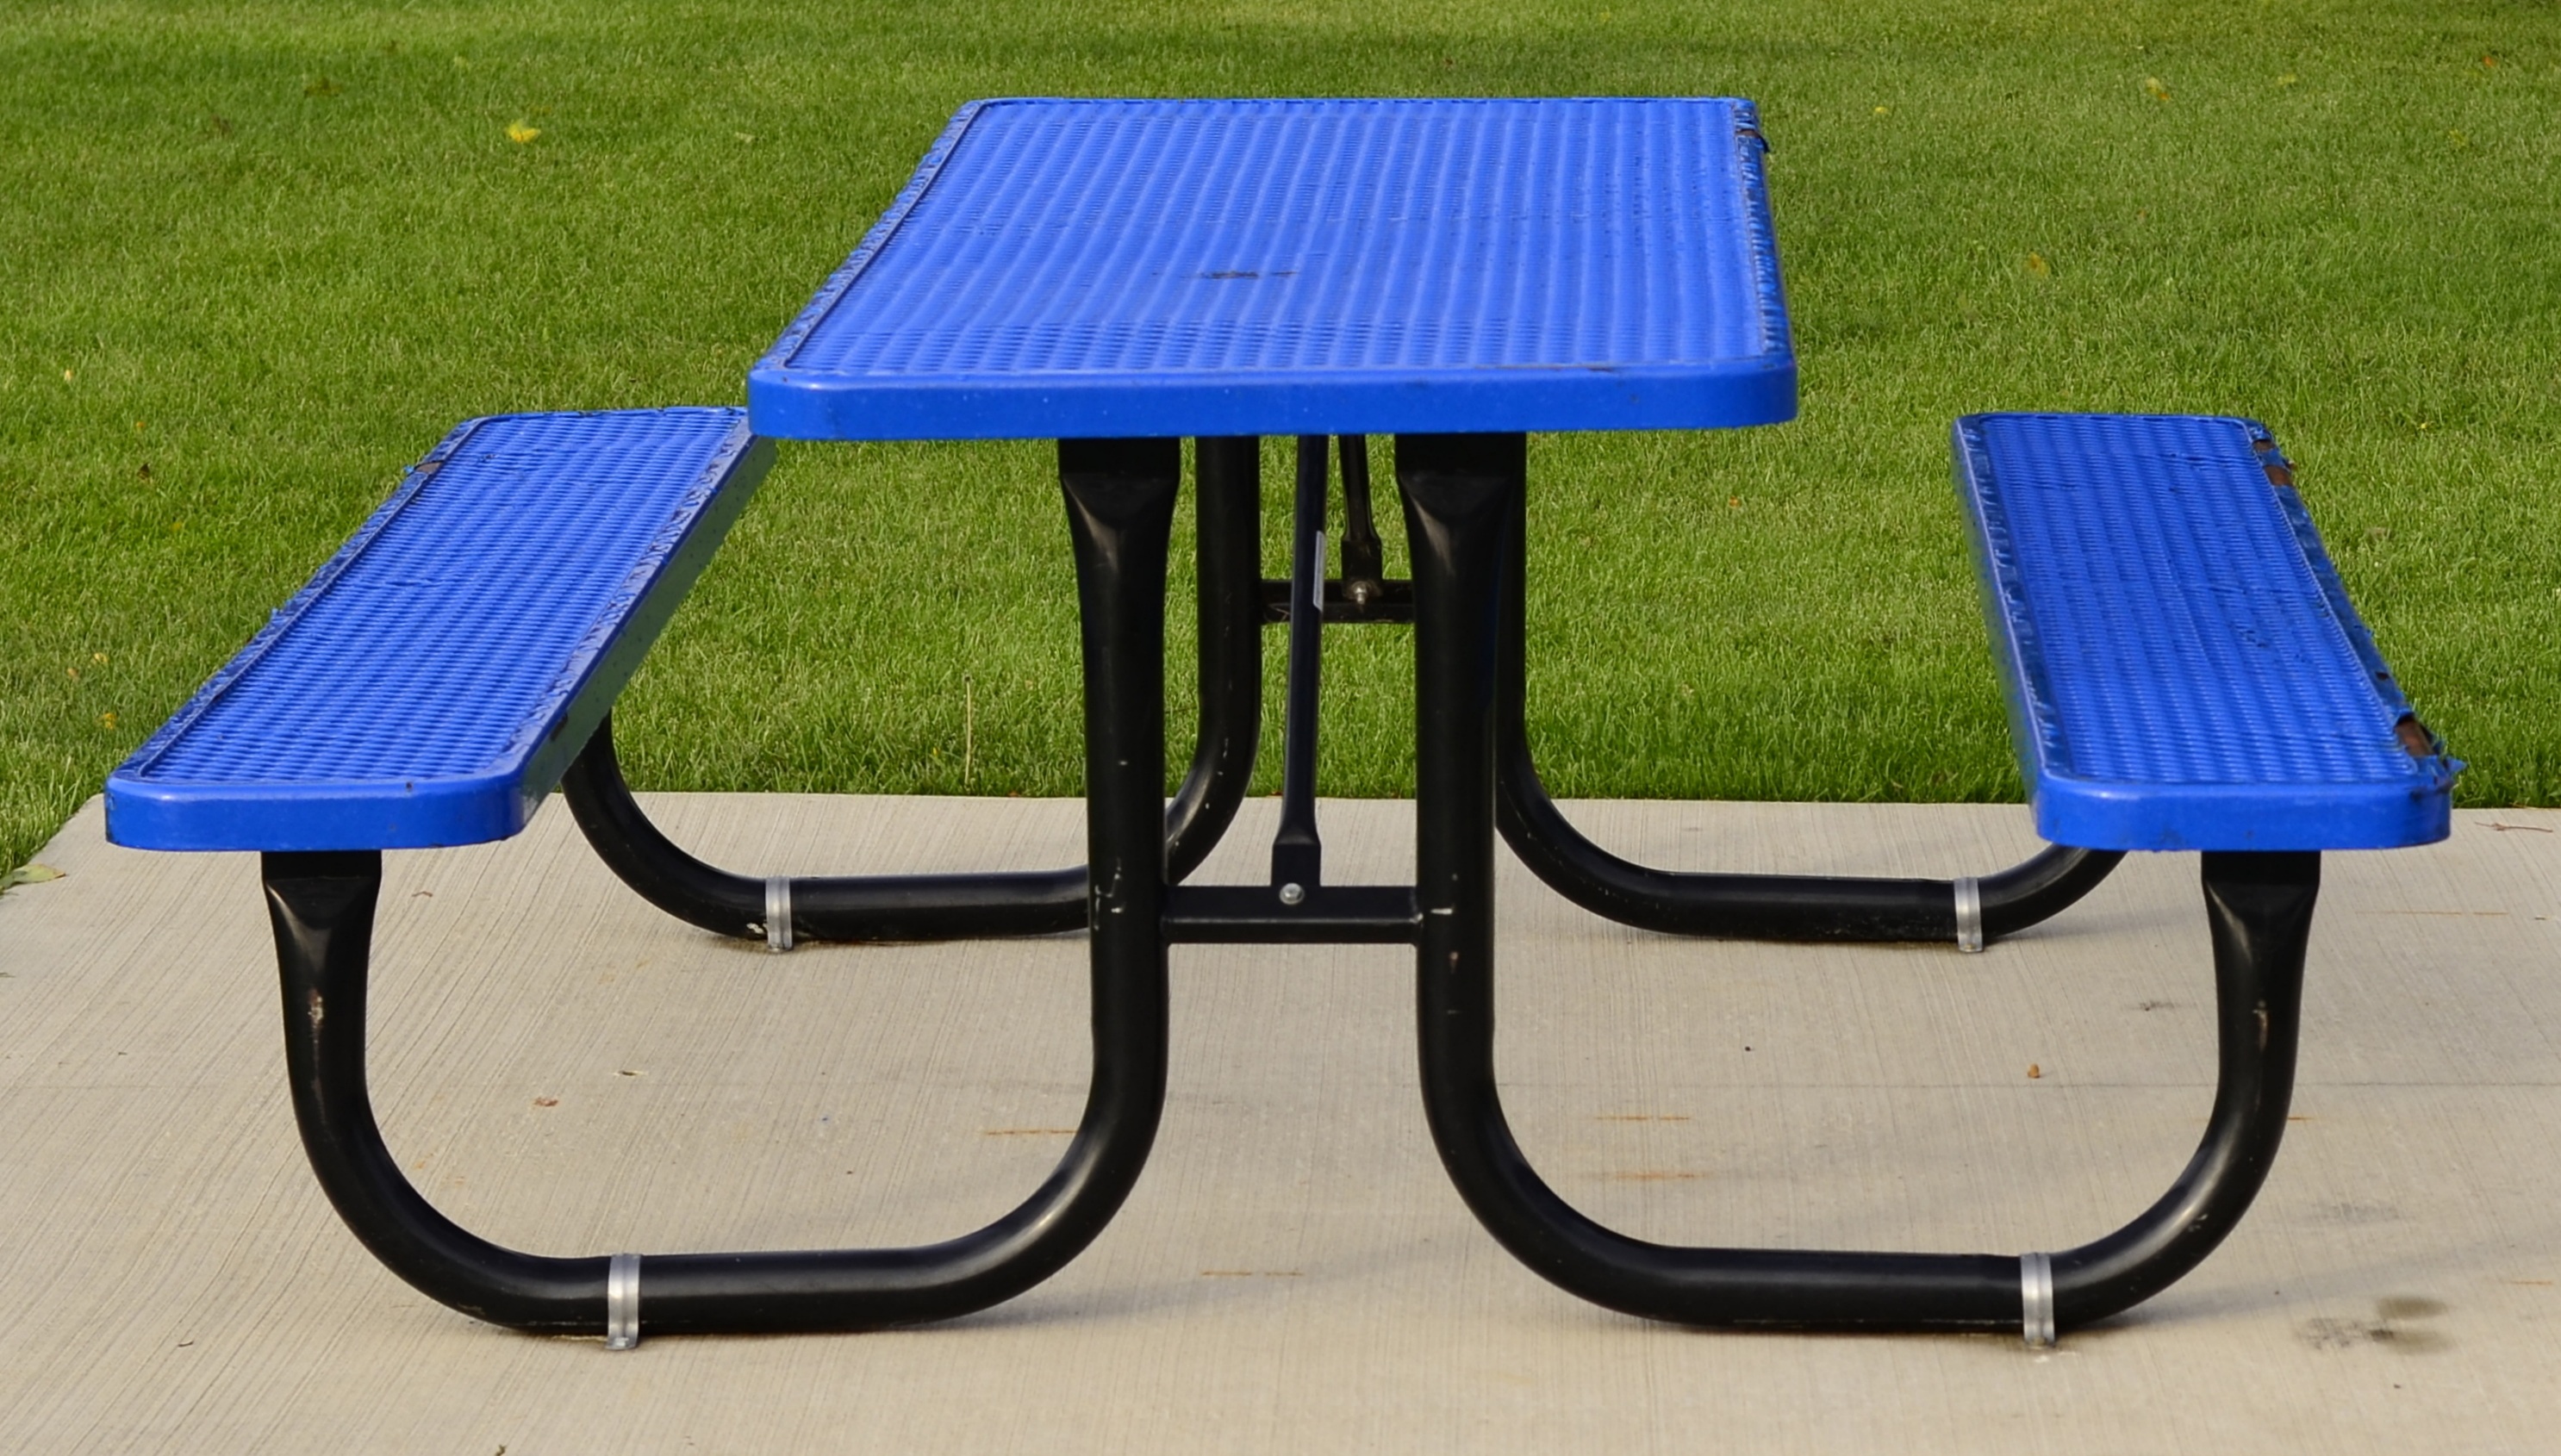
table, chair, green, blue, furniture, picnic, design, graphic, outdoor furniture